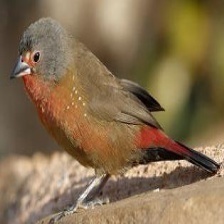
Species: AFRICAN FIREFINCH
Scientific name: LAGONOSTICTA RUBRICATA
ImageNet parent category: house_finch